Arthur Hezlet

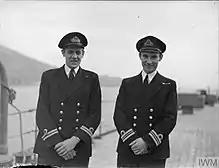

After trials in the Clyde and nearby lochs, on 14 May 1944 "Trenchant" departed Holy Loch for Trincomalee, Ceylon (now Sri Lanka). "Trenchant"'s first war patrol began on 25 July 1944 when she departed Trincomalee for the west coast of Sumatra. Her mission was partly to participate in Operation Boomerang, the USAAF's B-29 raid on oil fields and refineries at Palembang, by standing off the coast and assist in searching for and rescuing aircrew downed over the sea. "Trenchant" was given a special "homing device" to allow any B-29 in trouble to find her. In the event, no aircraft called for her assistance, though she was ordered to search for a downed aircraft but this proved fruitless. "Trenchant" was also to attack any enemy forces encountered. During the patrol she sank a Japanese coaster. Hezlet stopped to pick up survivors who were being discouraged by one of their number, an officer, from doing so. Hezlet manoeuvred "Trenchant" to cut the officer off from the rest of the group and eventually "Trenchant" managed to coax 14 Japanese to accept rescue; the others had to be left to their fate.